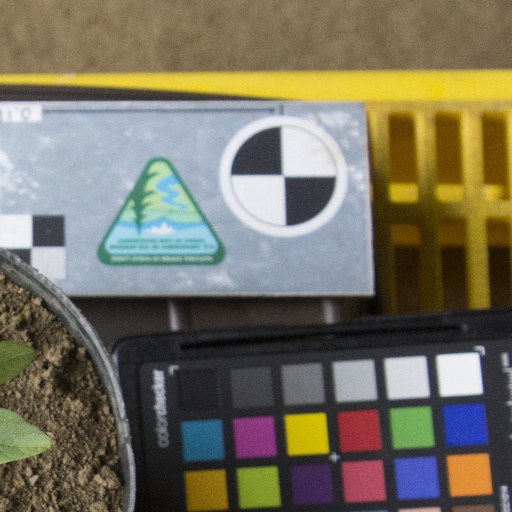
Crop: soybean